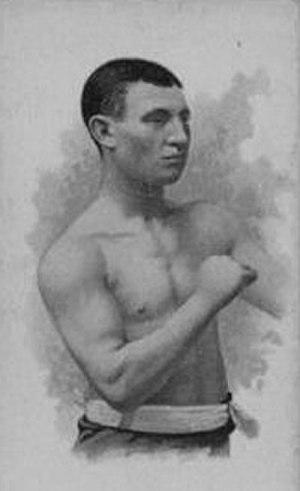
Paddy Duffy est un boxeur américain né le 12 novembre 1864 à Boston, Massachusetts, et mort le 19 septembre 1890.